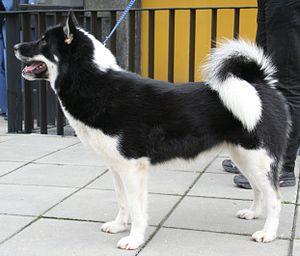
Le chien du Groenland ou groenlandais est une race de chien assez grande semblable au husky, utilisée comme chien de traîneau ou pour la chasse à l'ours polaire ou au phoque. C'est une race ancienne descendant des chiens amenés au Groenland par les premiers Inuit.